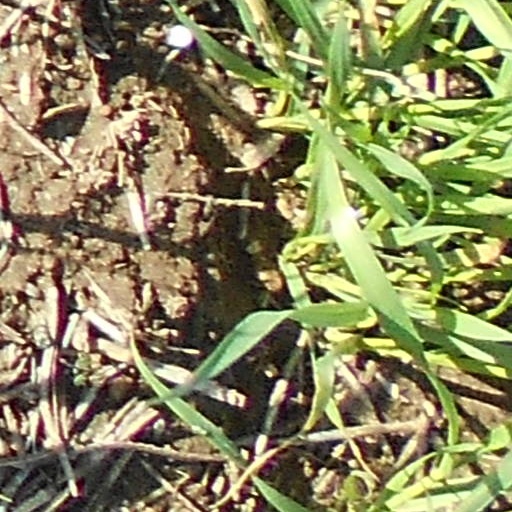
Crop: wheat